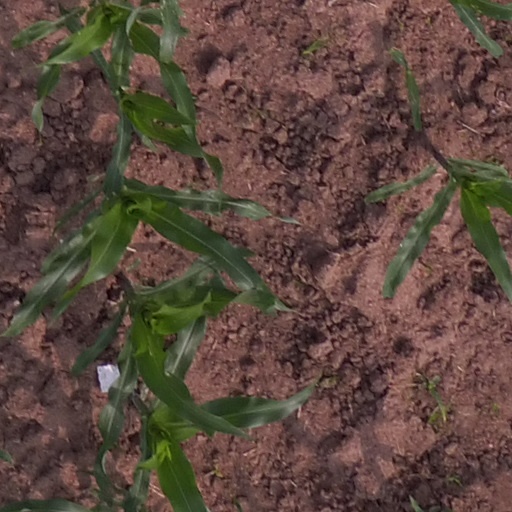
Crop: maize; corn